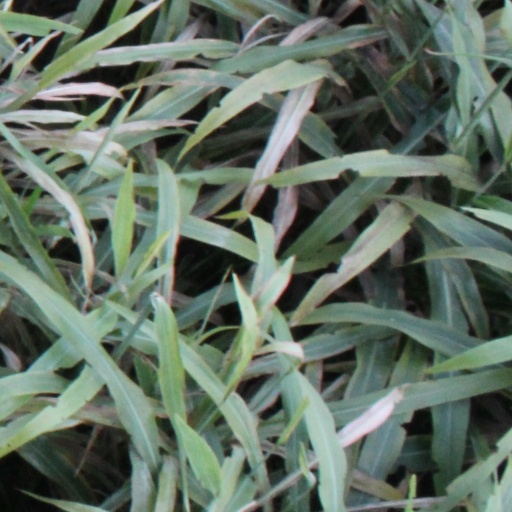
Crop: sorghum